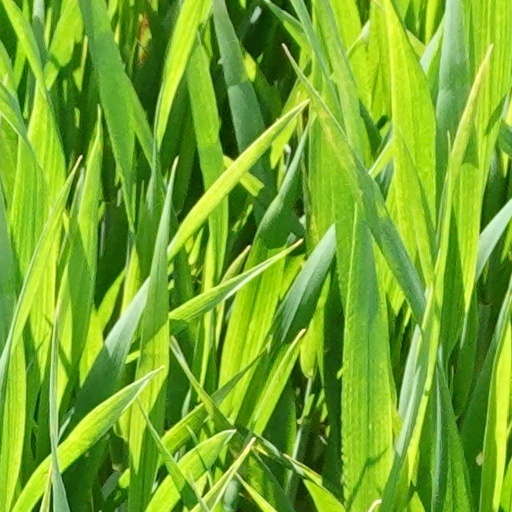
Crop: wheat